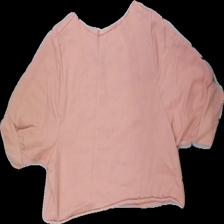
View: back
Type: T-shirt
Category: Ladies
Brand: Not in the list
Brand text on label: Vstyle 1987
Colors: Pink
Material: 84% bomull 16% polyester
Cut: C-collar
Season: All
Price range: <50
Recommended usage: Reuse
Description: kort t-shirt topp